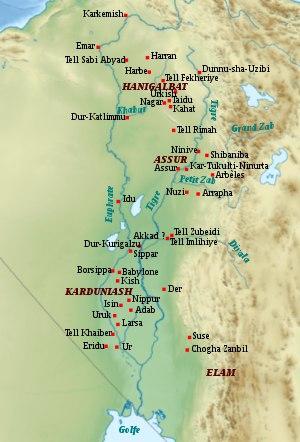
La dynastie kassite de Babylone est une lignée de rois d'origine kassite appartenant sans doute à une même famille qui dirige le royaume de Babylone de 1595 environ jusqu'à 1155 av. J.-C, à la suite de la Première dynastie de Babylone. Il s'agit de la plus longue dynastie qu'ait connu cet État. Elle couvre la première partie de la période dite « médio-babylonienne ».
L'histoire de la Mésopotamie débute avec le développement des communautés sédentaires dans le nord de la Mésopotamie au début du Néolithique, et s'achève dans l'Antiquité tardive. Elle est reconstituée grâce à l'analyse des fouilles archéologiques des sites de cette région, et à partir du IVᵉ millénaire av. J.‑C. par des textes écrits essentiellement sur des tablettes d'argile, la Mésopotamie étant l'une des premières civilisations à inventer l'écriture, avec l’Égypte antique.